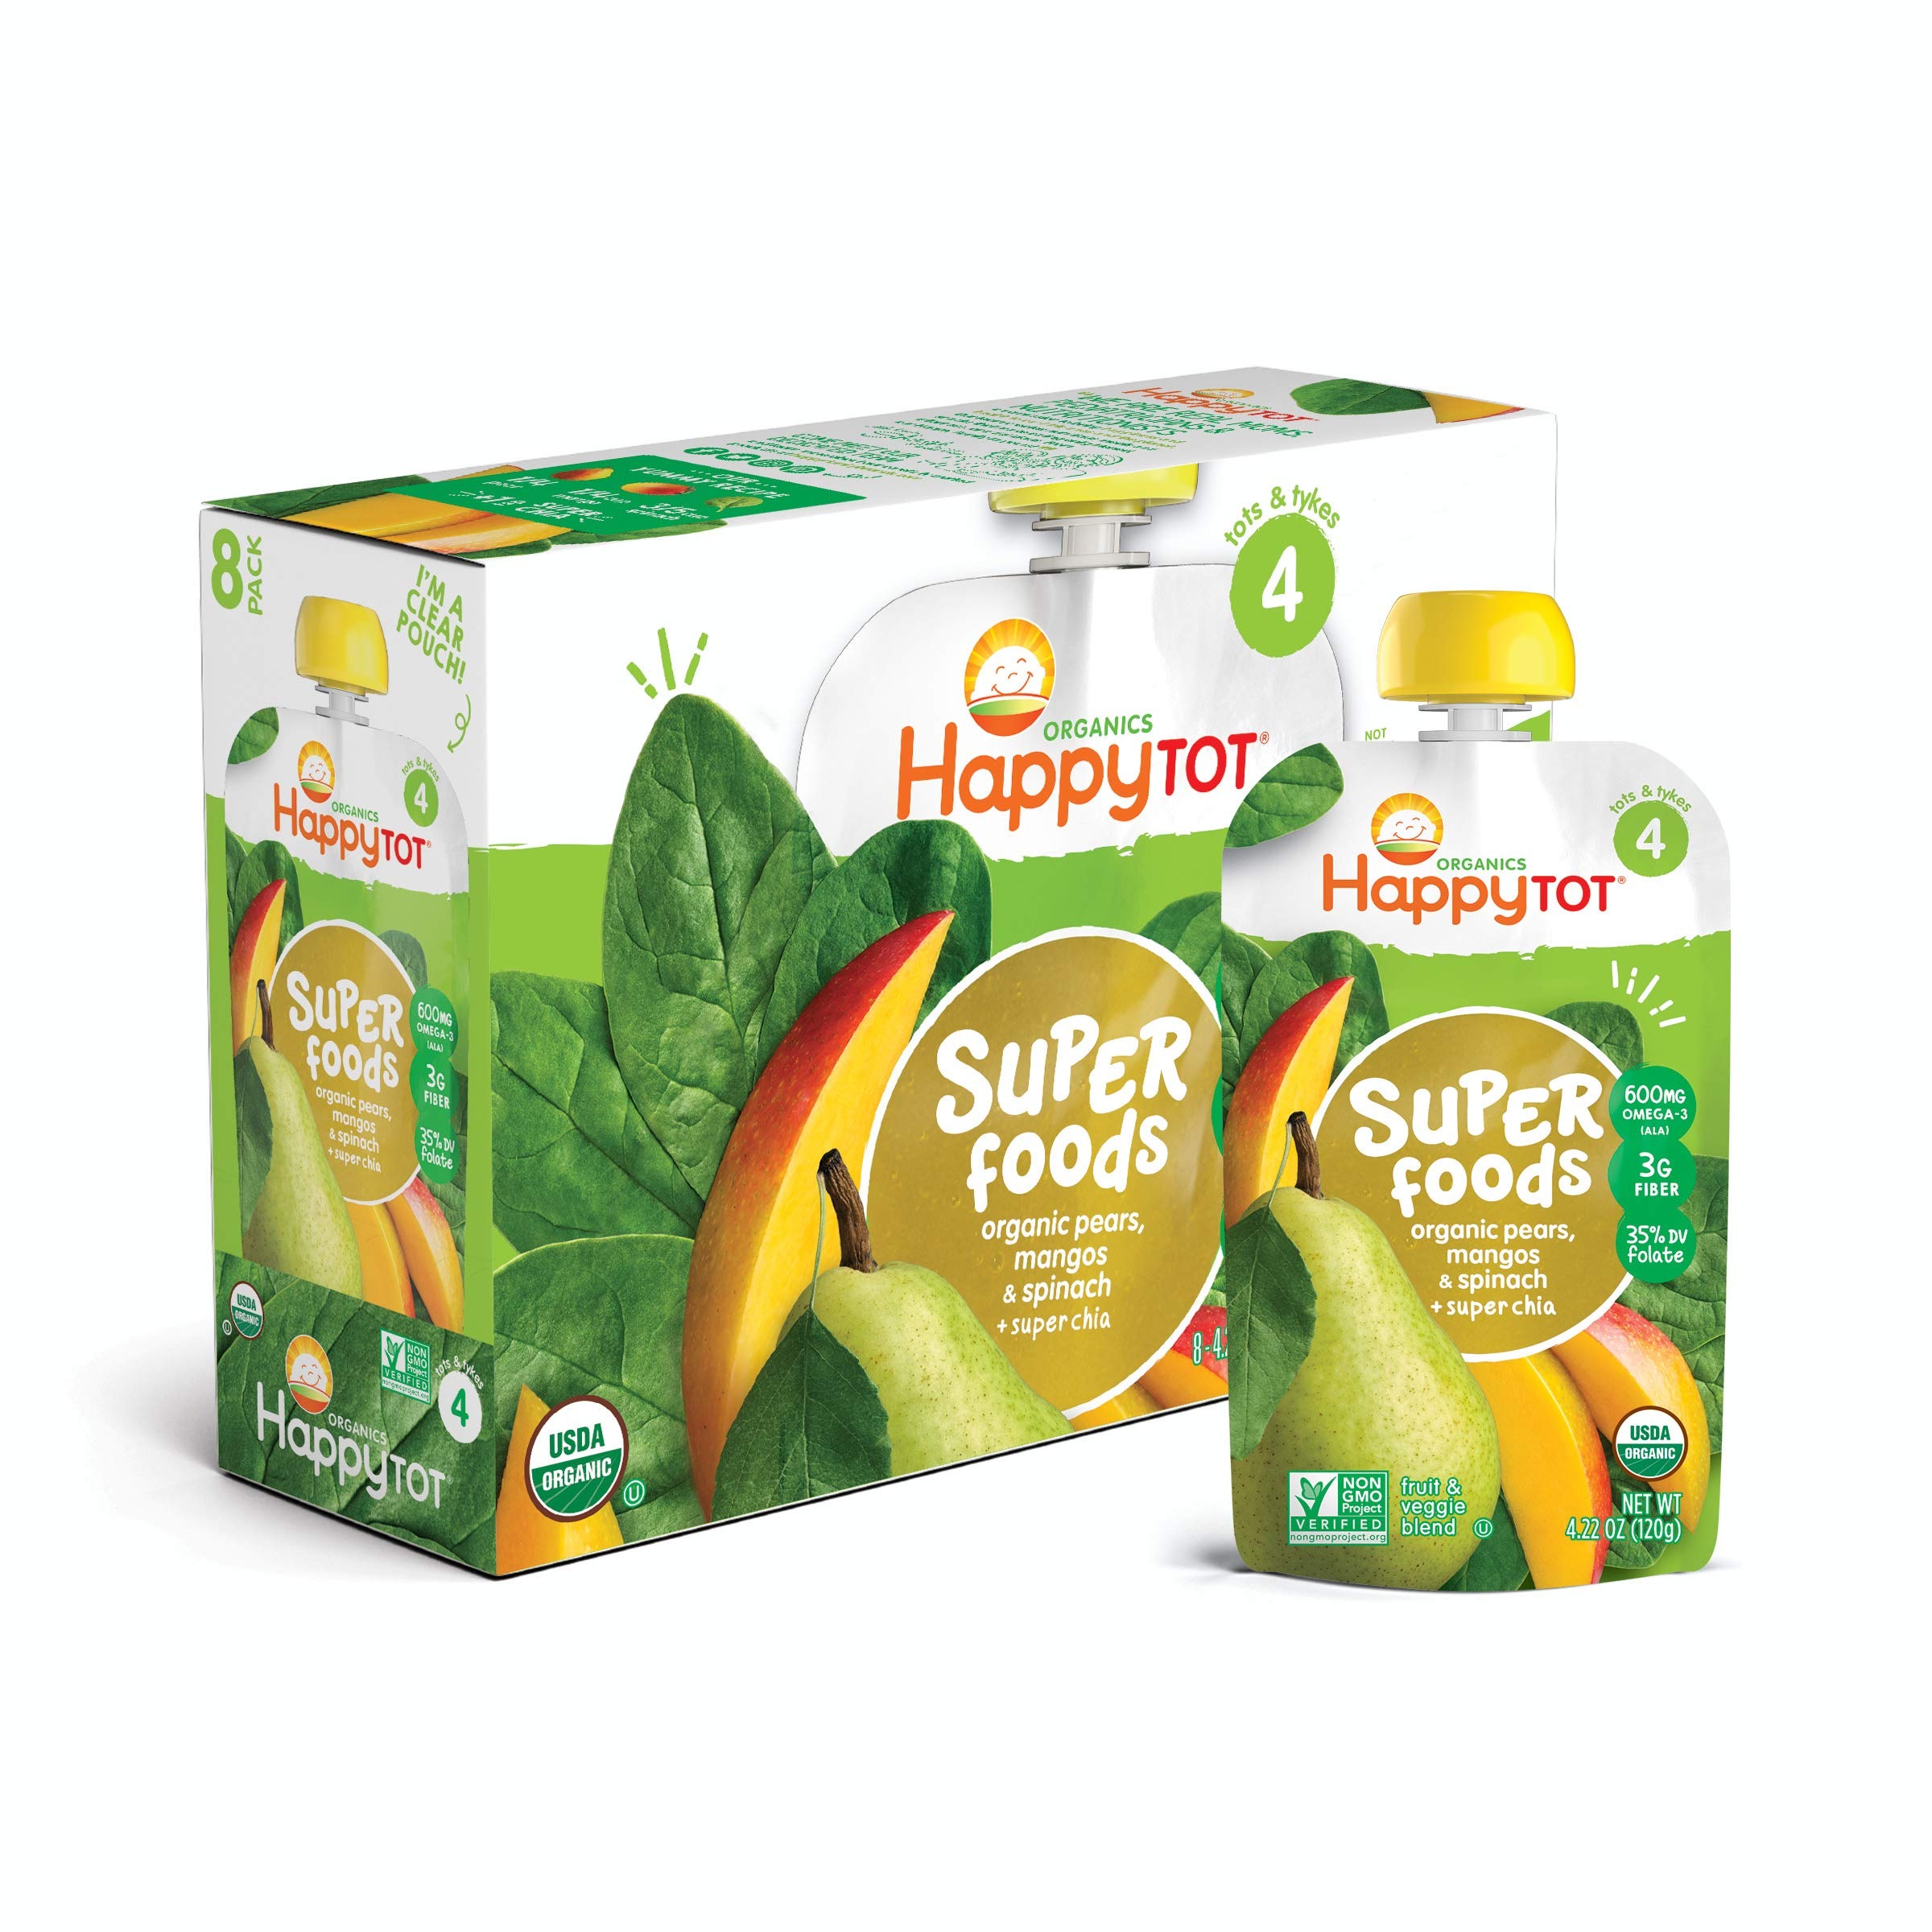
Item Name: Happy Tot Organics Super Foods Stage 4, Pears, Mangos and Spinach + Super Chia, 4.22 Ounce Pouch (Pack of 8)
Bullet Point 1: Super Tasty Superfoods: Easily welcome superfoods into your tot’s diet, along with important nutrients A blend of organic fruits, vegetables, and wholesome chia seeds offer omega-3s, Fiber, and vitamin C to your growing (and sometimes picky!) eater
Bullet Point 2: Stage Four Eaters: The most important aspect of food for the toddler years is the quality–the types of carbs, Protein, and fat, as well as the vitamins and minerals, in the foods you feed your baby & Happy Tot's Stage 4 foods are great for picky eaters!
Bullet Point 3: Happy Tot: Our trusted, organic toddler pouches, snacks and mealtime solutions offer nutrition your little one needs - like fiber, protein, veggies and more – in flavors even picky eaters will love
Bullet Point 4: Happy Family Organics: We are on a mission to change the trajectory of children's health through nutrition; We provide age and stage appropriate premium organic food products for baby, tot, kid, and mama
Bullet Point 5: Our Happy Promise: All products are certified USDA organic, made with non-GMO ingredients grown without the use of toxic persistent pesticides and in packaging made without BPA, BPS, or phthalates
Value: 8.0
Unit: Count

Price: 7.065